Skylarking

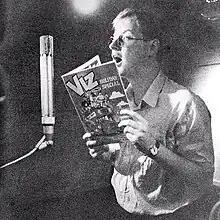
Andy Partridge (pictured 1988) wrote and sang most of "Skylarking"

In the 1980s, XTC underwent a gradual transition in their sound and image. Their albums became increasingly complex, and after frontman and songwriter Andy Partridge suffered a panic attack before a concert, the band ceased touring. In 1984, they released "The Big Express", which sold poorly and attracted little critical notice. According to Partridge, the group's psychedelic influences had begun "leaking out" through the use of Mellotron, phasing, and "backwards so-and-so". They followed up with the British-only mini-album "25 O'Clock", released on April Fools' Day 1985 and credited under the pseudonym "the Dukes of Stratosphear". The album was a more explicit homage to 1960s psychedelia that outsold "The Big Express", even before the Dukes were revealed to be XTC. Partridge remembered: "That was a bit upsetting to think that people preferred these pretend personalities to our own personalities ... they're trying to tell us something."